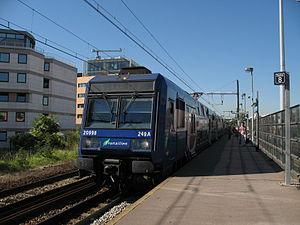
Rame Z 20998 en gare d'Issy Val de Seine sur la ligne C du RER.
Les services de transport en commun en Île-de-France sont constitués essentiellement par les réseaux de métro, RER, train, tramway/tram-train et d'autobus. Ils desservent l'ensemble de la région Île-de-France et sont gérés par Île-de-France Mobilités, l'autorité organisatrice des transports en commun de la région. En 2010, ils permettaient de réaliser près de 8,3 millions de déplacements par jour.
Transilien Paris Rive-Gauche est la « région » du Transilien, le réseau de trains d'Île-de-France de la Société nationale des chemins de fer français, qui gère partiellement les lignes C et U, et intégralement la ligne N, permettant la desserte de l'ouest et le sud-ouest de l'Île-de-France. Les lignes N et U ont une direction commune.